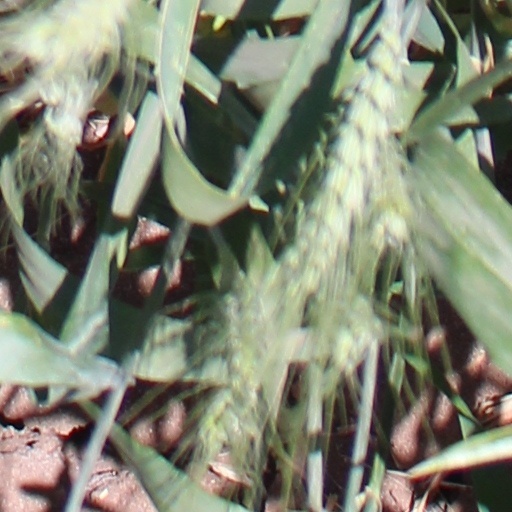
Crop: wheat